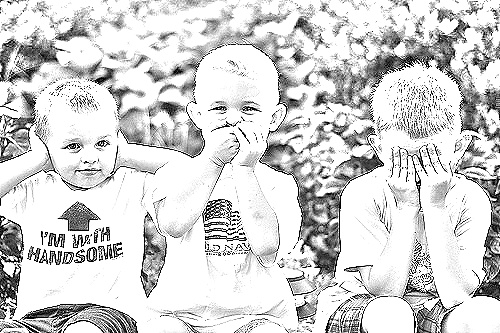
Portrait style: Sketch Portrait